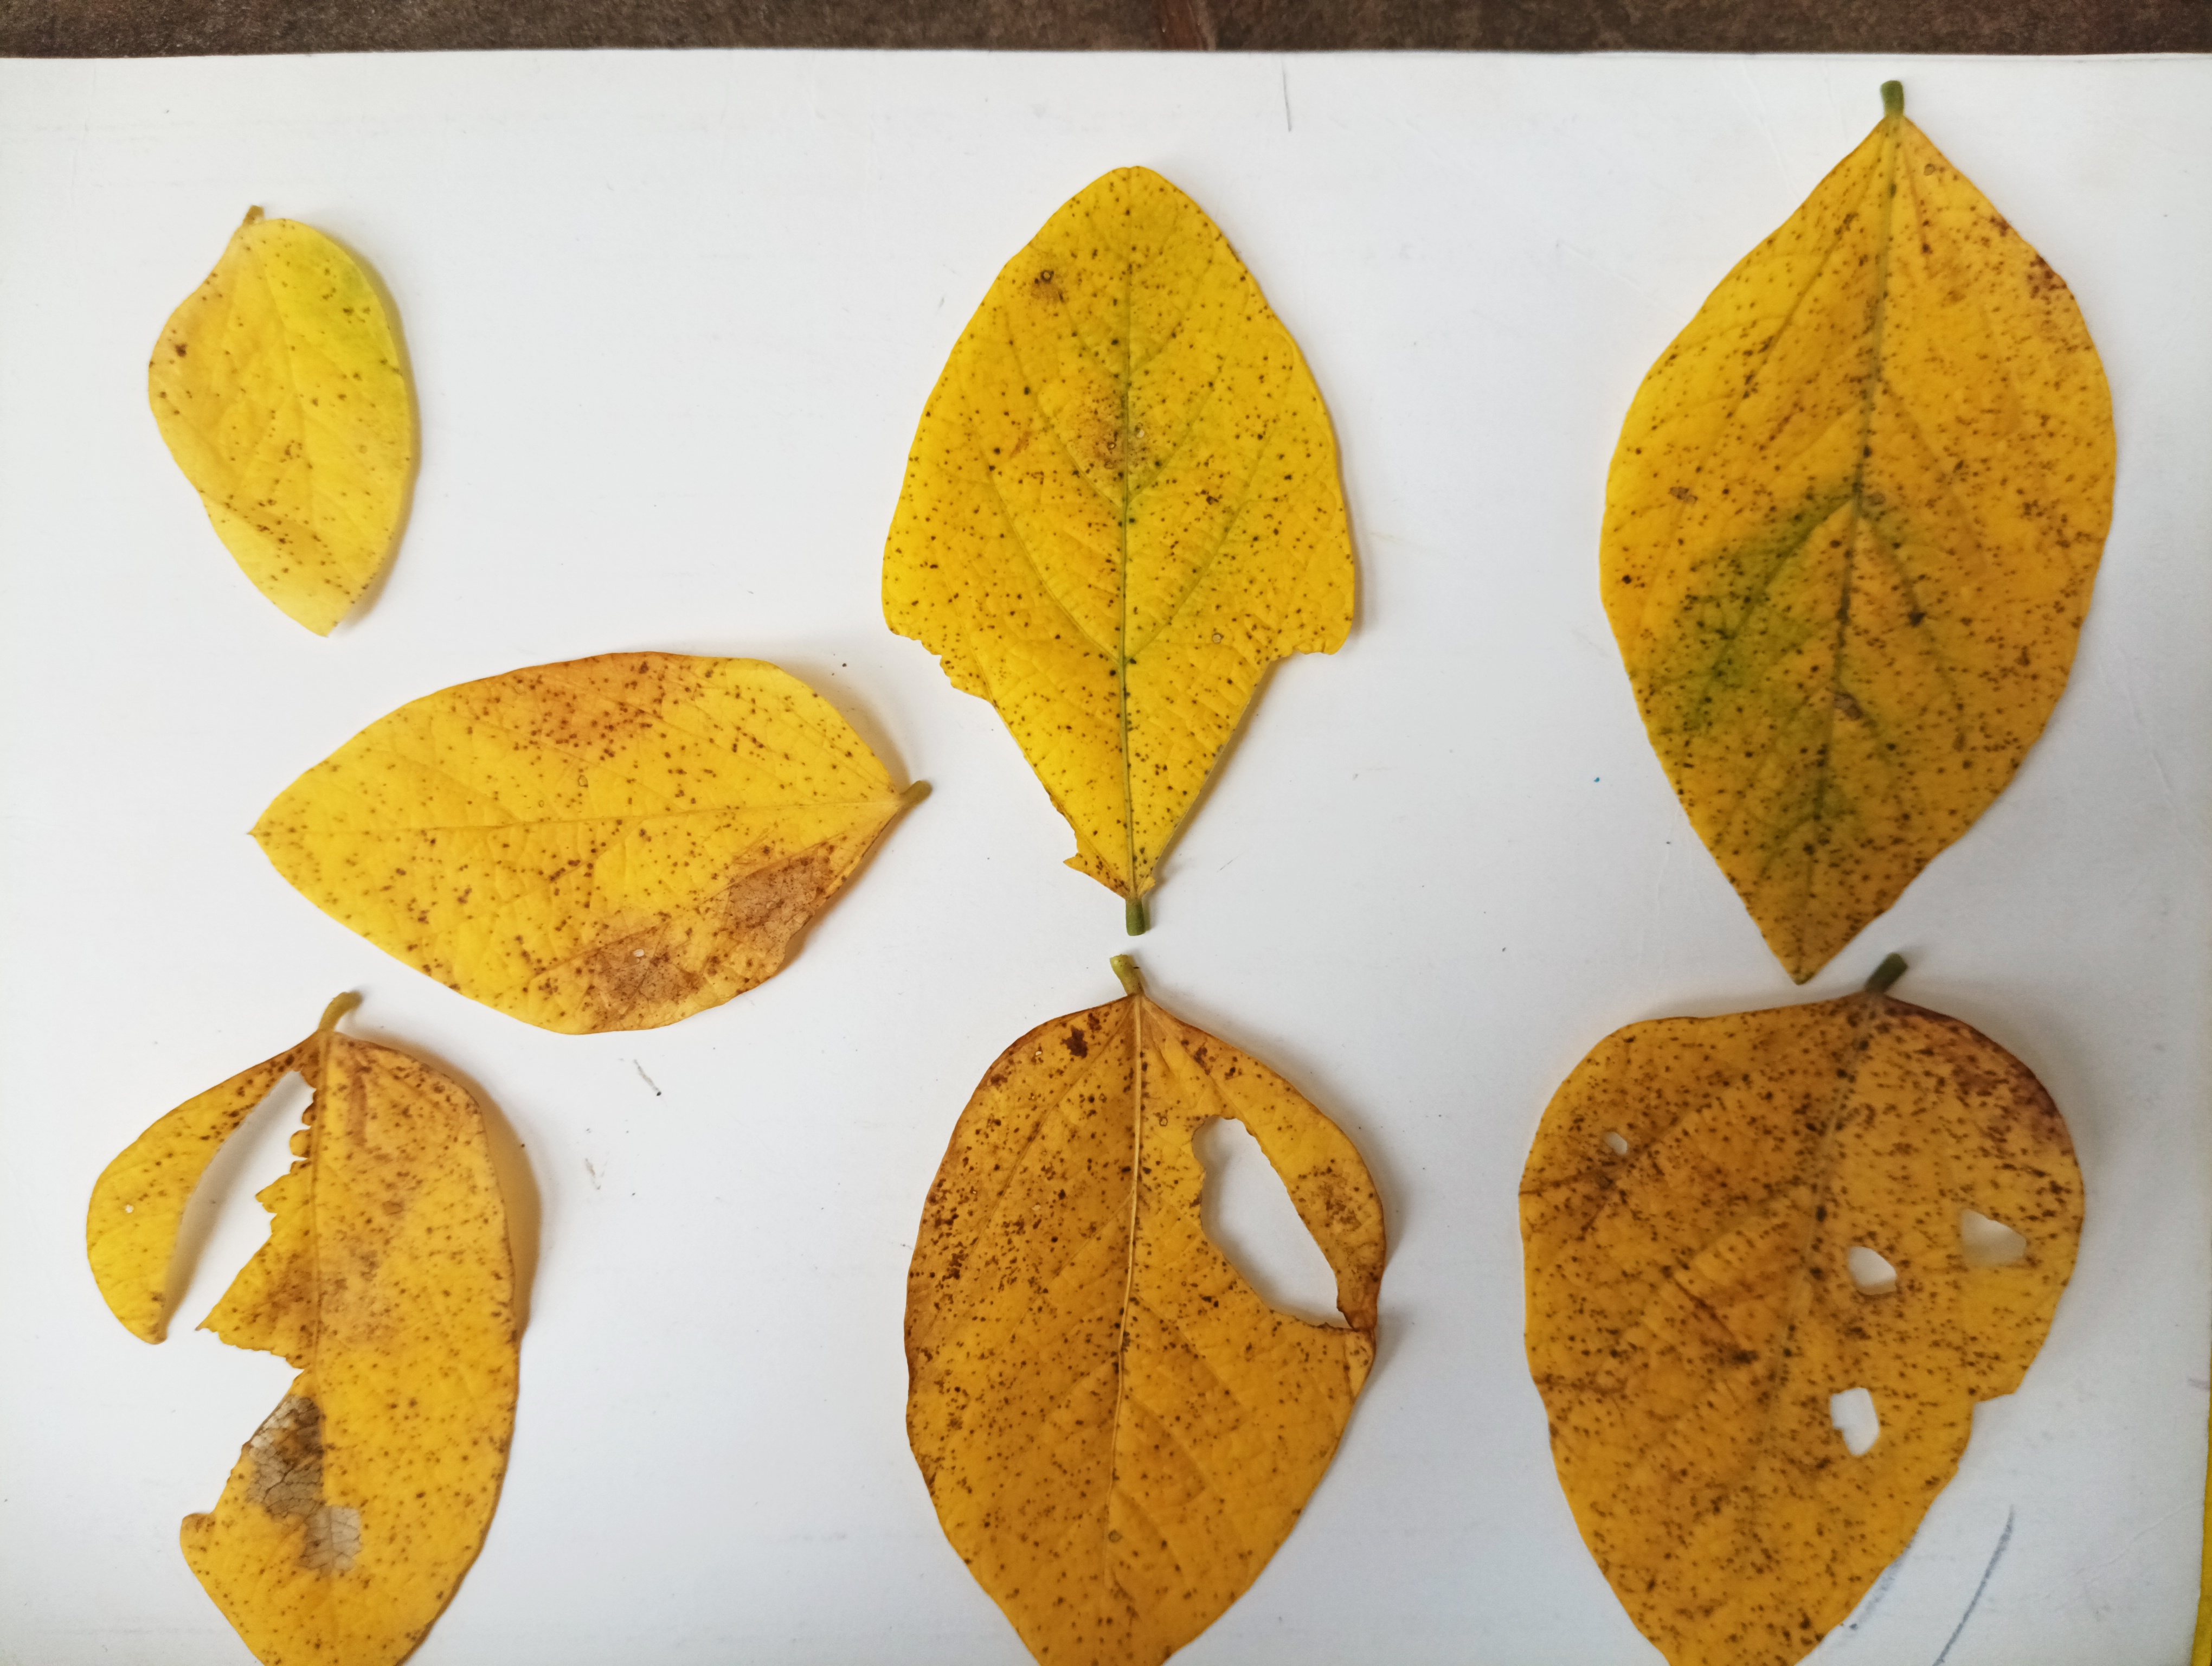
Label: Vein Necrosis